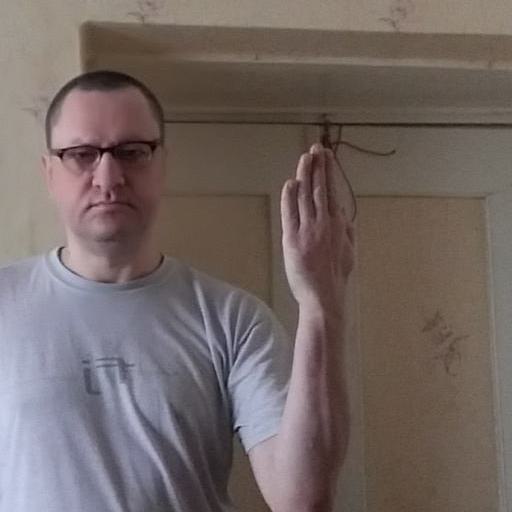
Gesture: stop_inverted